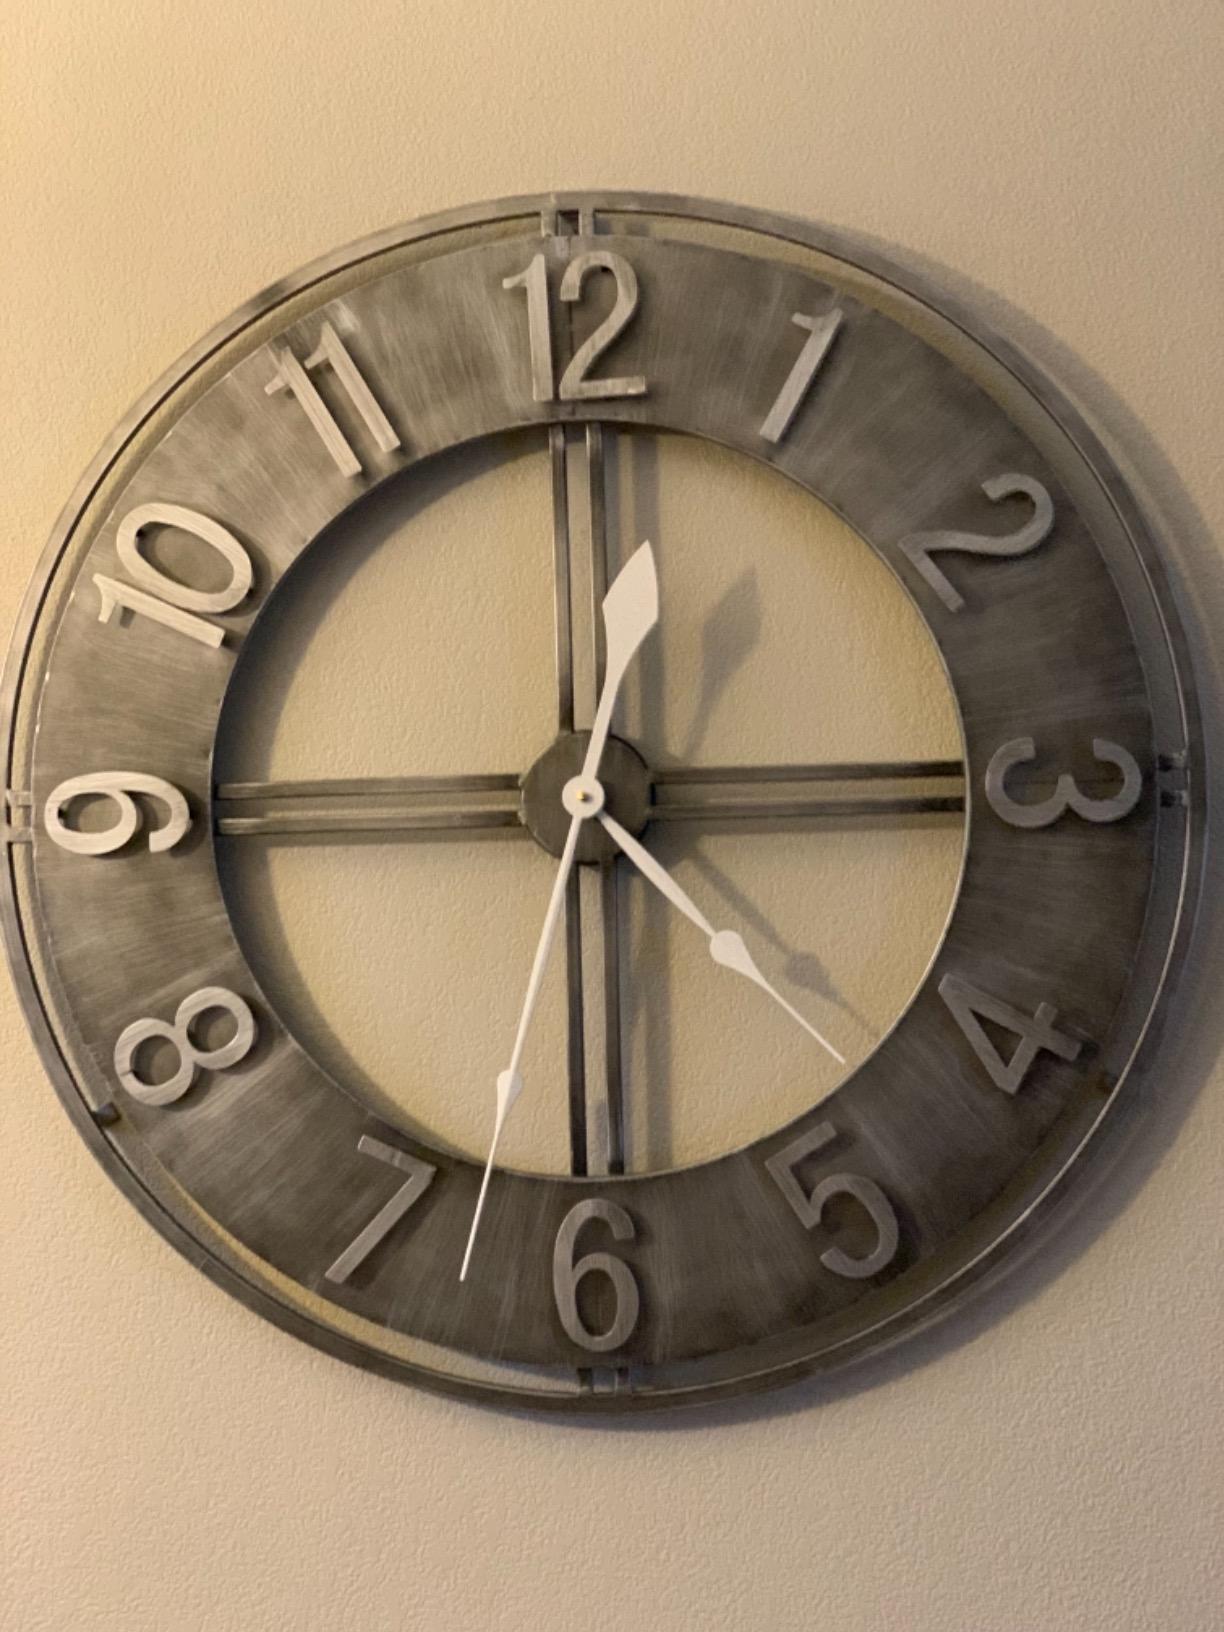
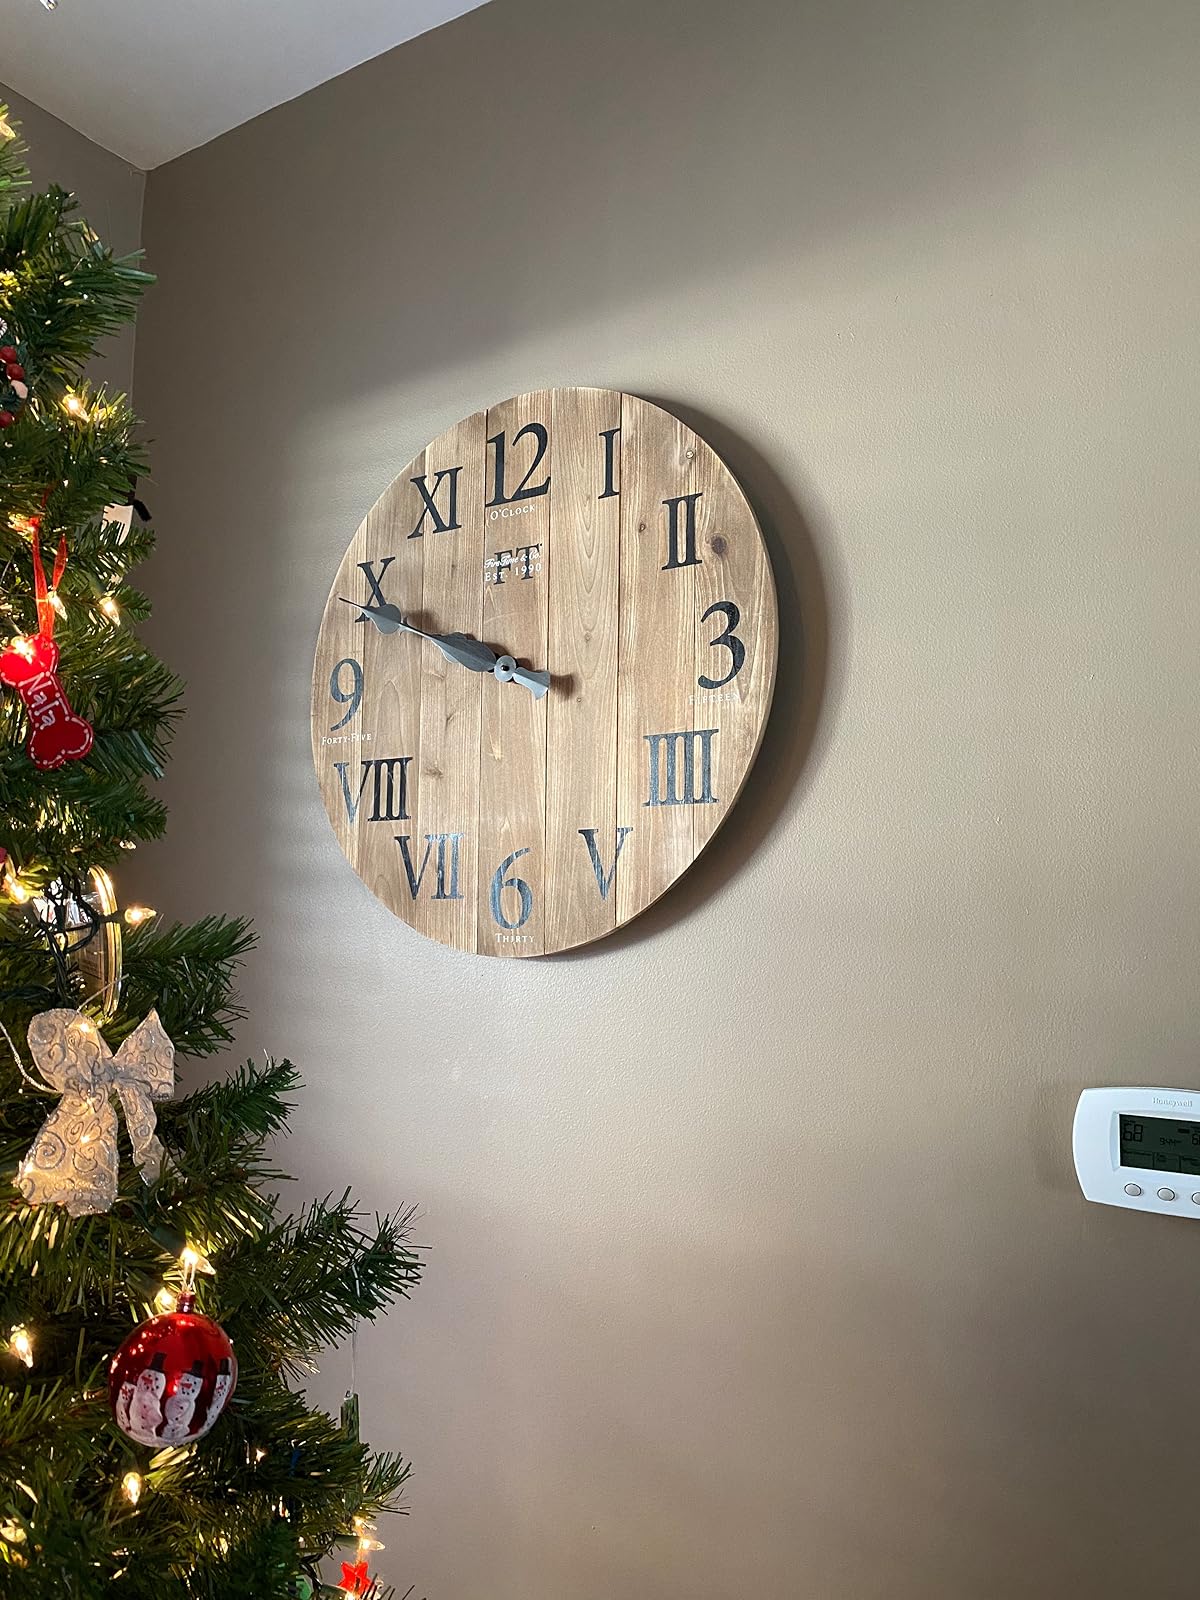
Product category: clock
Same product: no